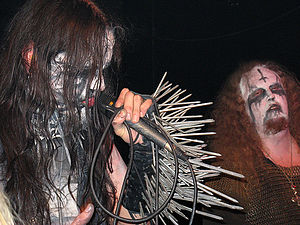
Black metal / Egenskaber / Livekoncerter
Det finske black metal-band Horna her vist med deres corpsepaint og tilbehør, bl.a. lange sømarmbånd.
Black metal er en musikgenre, der opstod i 1980'erne, og har udviklet sig til sin nuværende form hovedsageligt i Norge, Sverige og Finland i starten af 1990'erne. Der findes i dag mange black metal-bands globalt, men de fleste, og de bedst kendte, stammer fra de nordiske lande, hovedsageligt Norge.